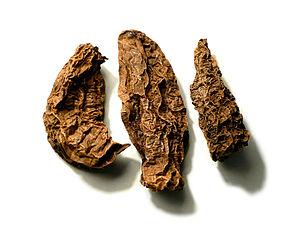
Le chipotle, également appelé chilpoctle ou chilpotle, est une préparation séchée et fumée du piment jalapeño, un peu plus forte que ce dernier.